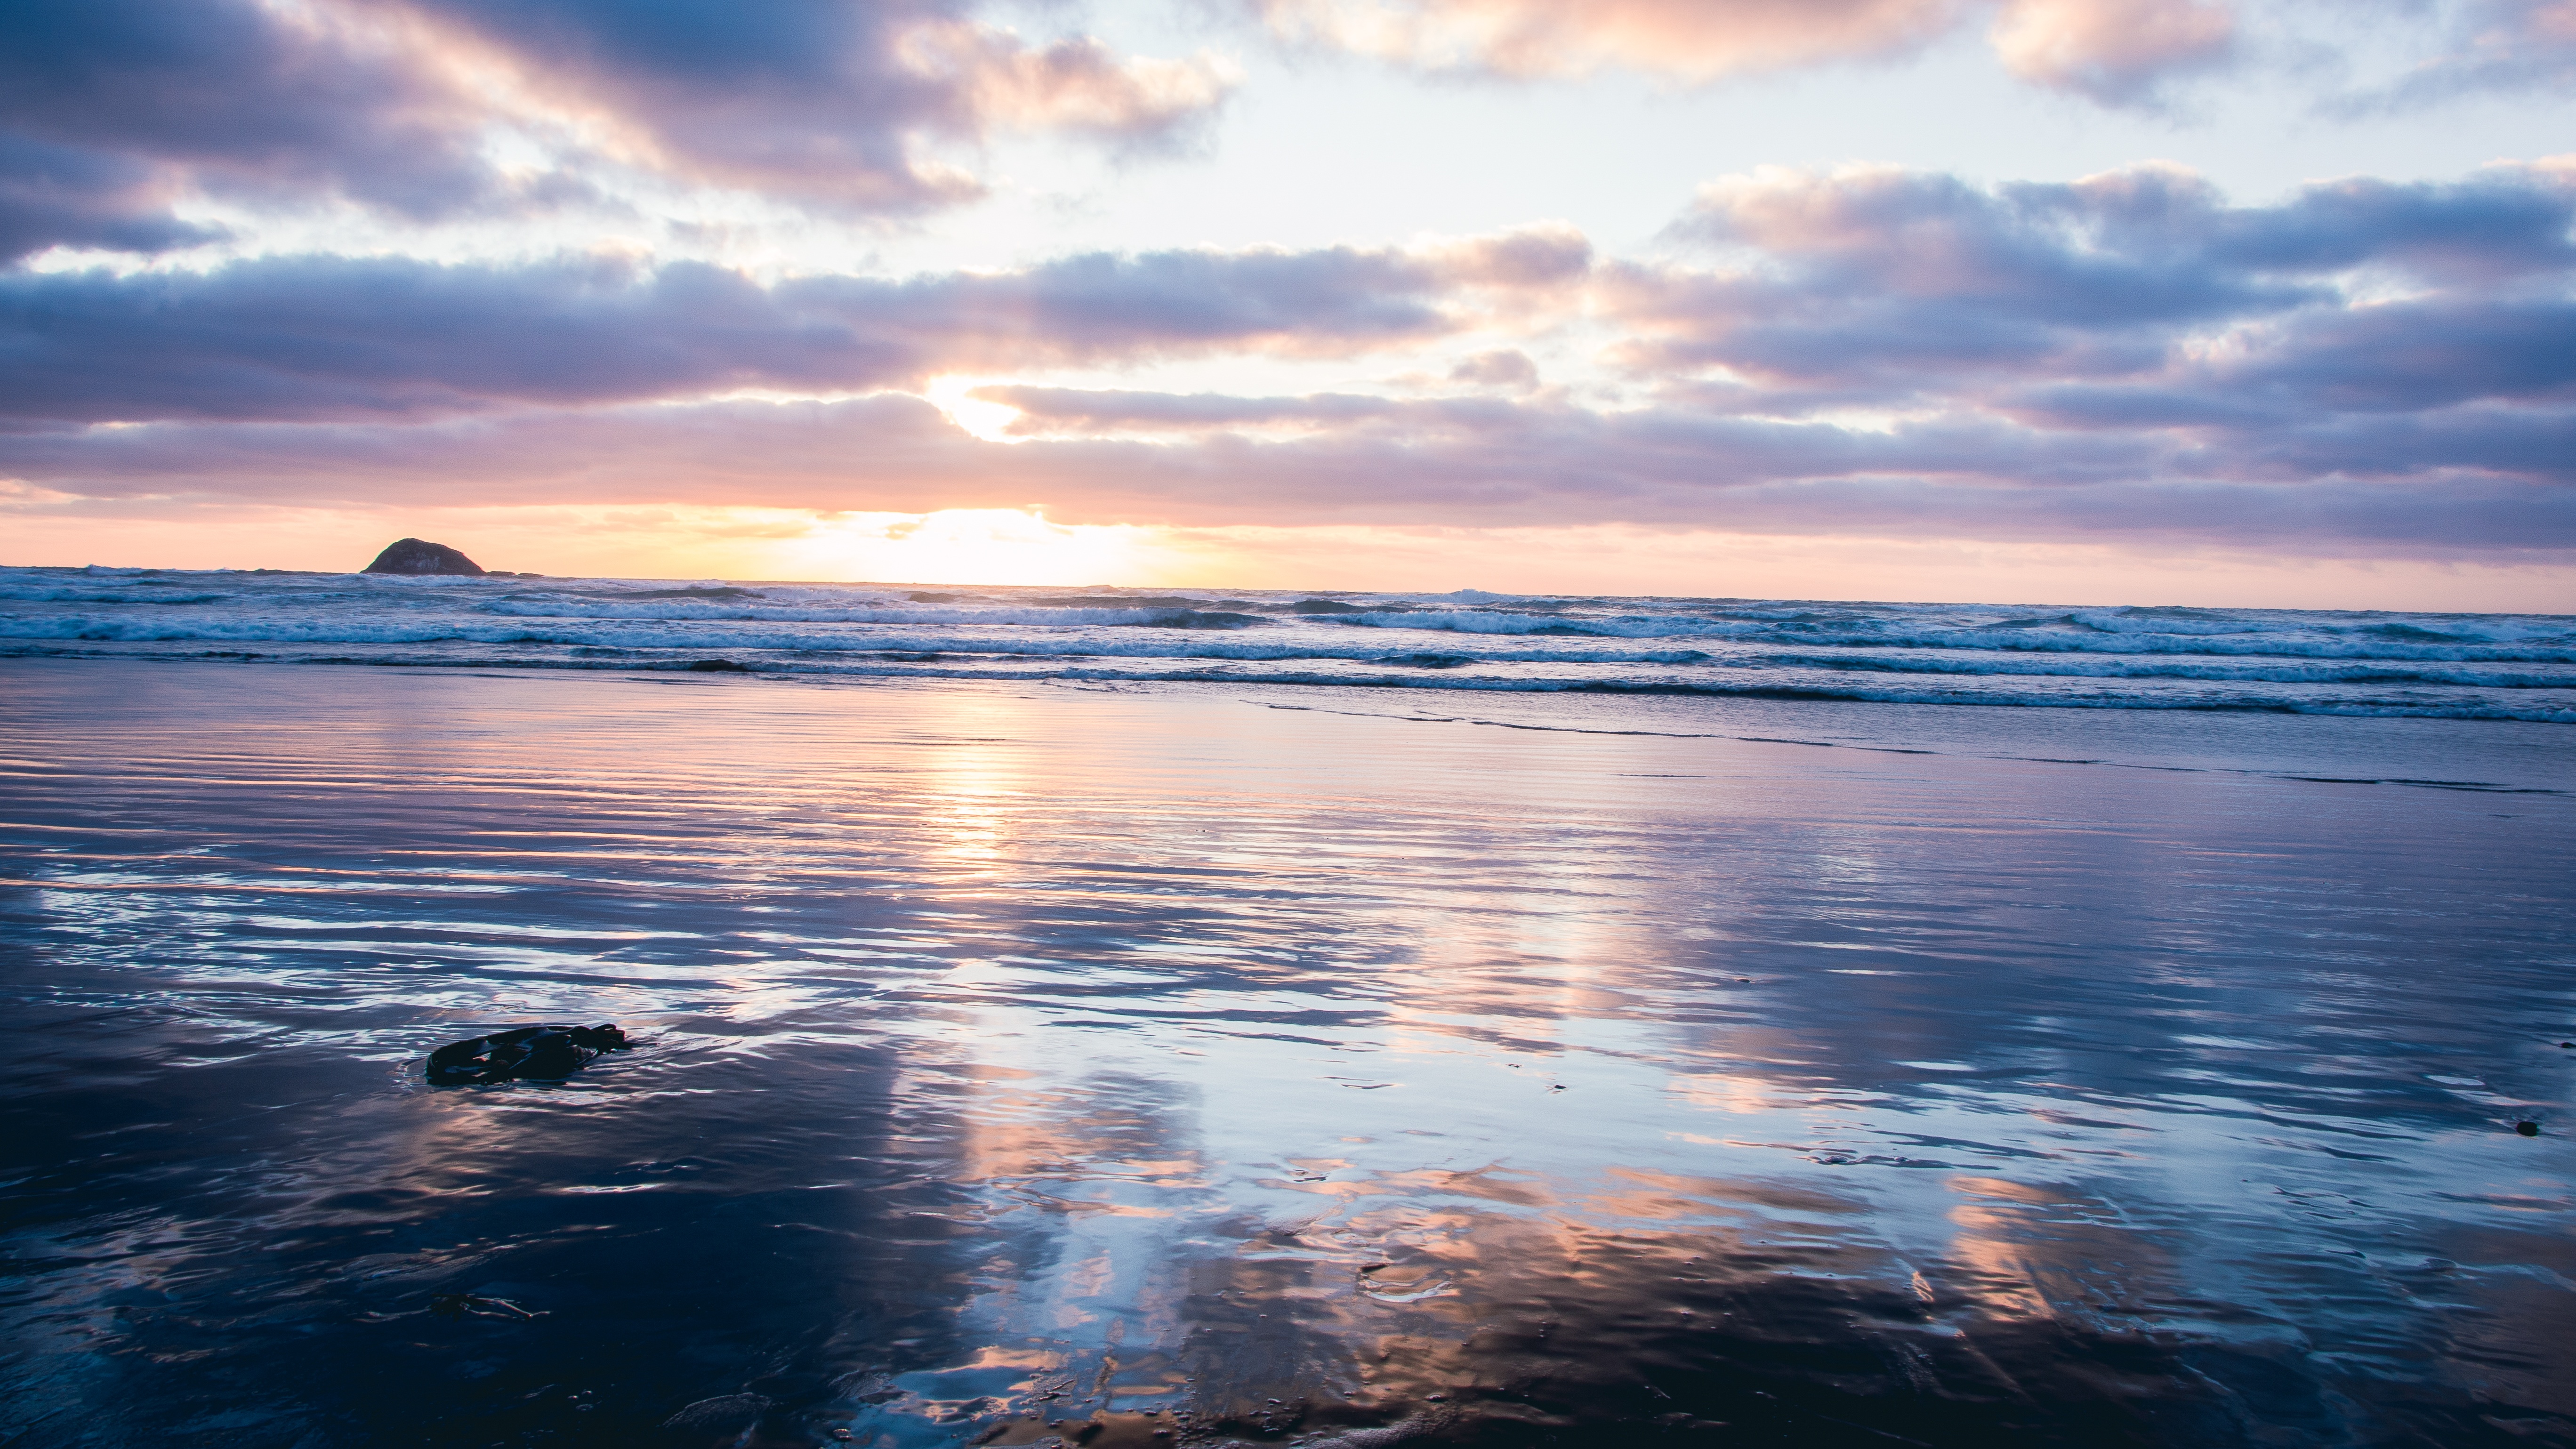
beach, sea, coast, ocean, horizon, cloud, sky, sunrise, sunset, sunlight, morning, shore, wave, dawn, atmosphere, dusk, evening, reflection, body of water, afterglow, wind wave